GV San José

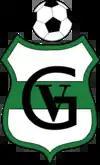
Club Gualberto Villarroel logo

Founded on 16 July 1968 as "Club Gualberto Villarroel" as an honour to Bolivia's 39th president Gualberto Villarroel, the club first reached the "Primera A" of the Oruro Football Association in 2015. In 2021, the club did not participate in any tournament due to financial problems.